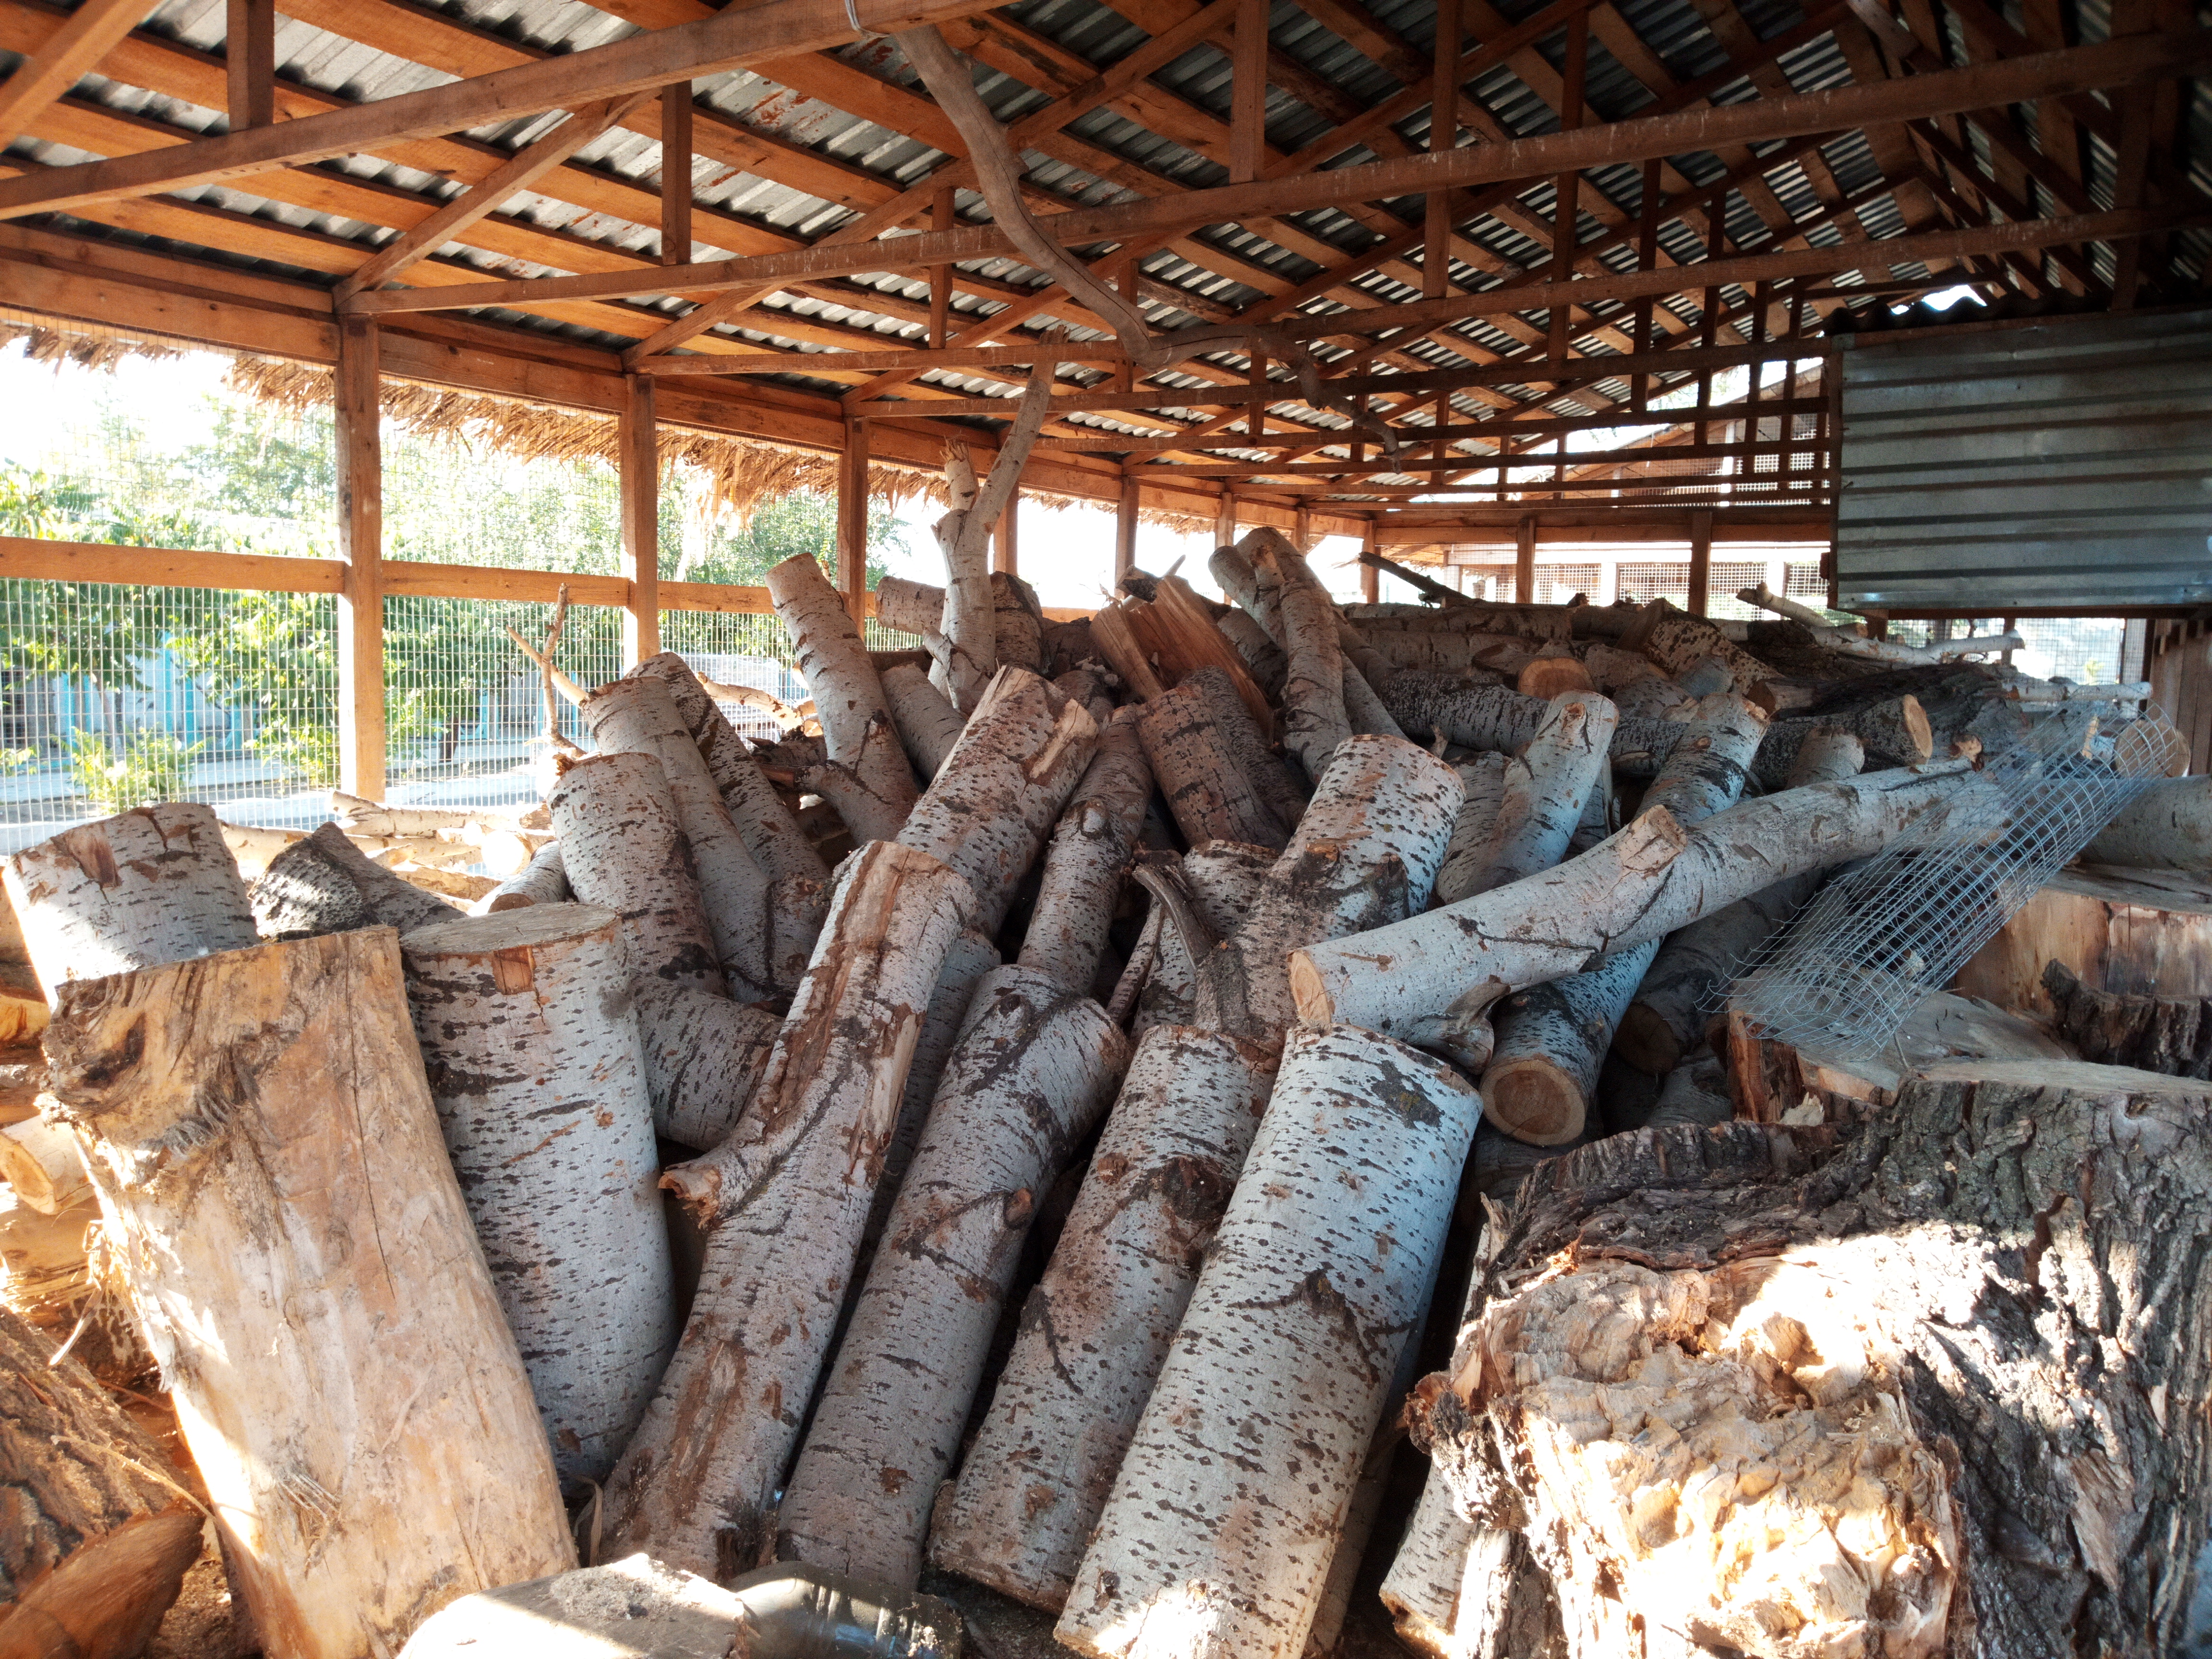
nature, wood, tree, lumber